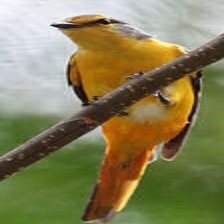
Species: FIERY MINIVET
Scientific name: PERICROCOTUS IGNEUS